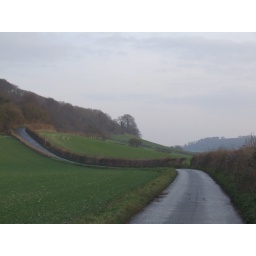
On the road in the Radnage valley running east to West Wycombe.